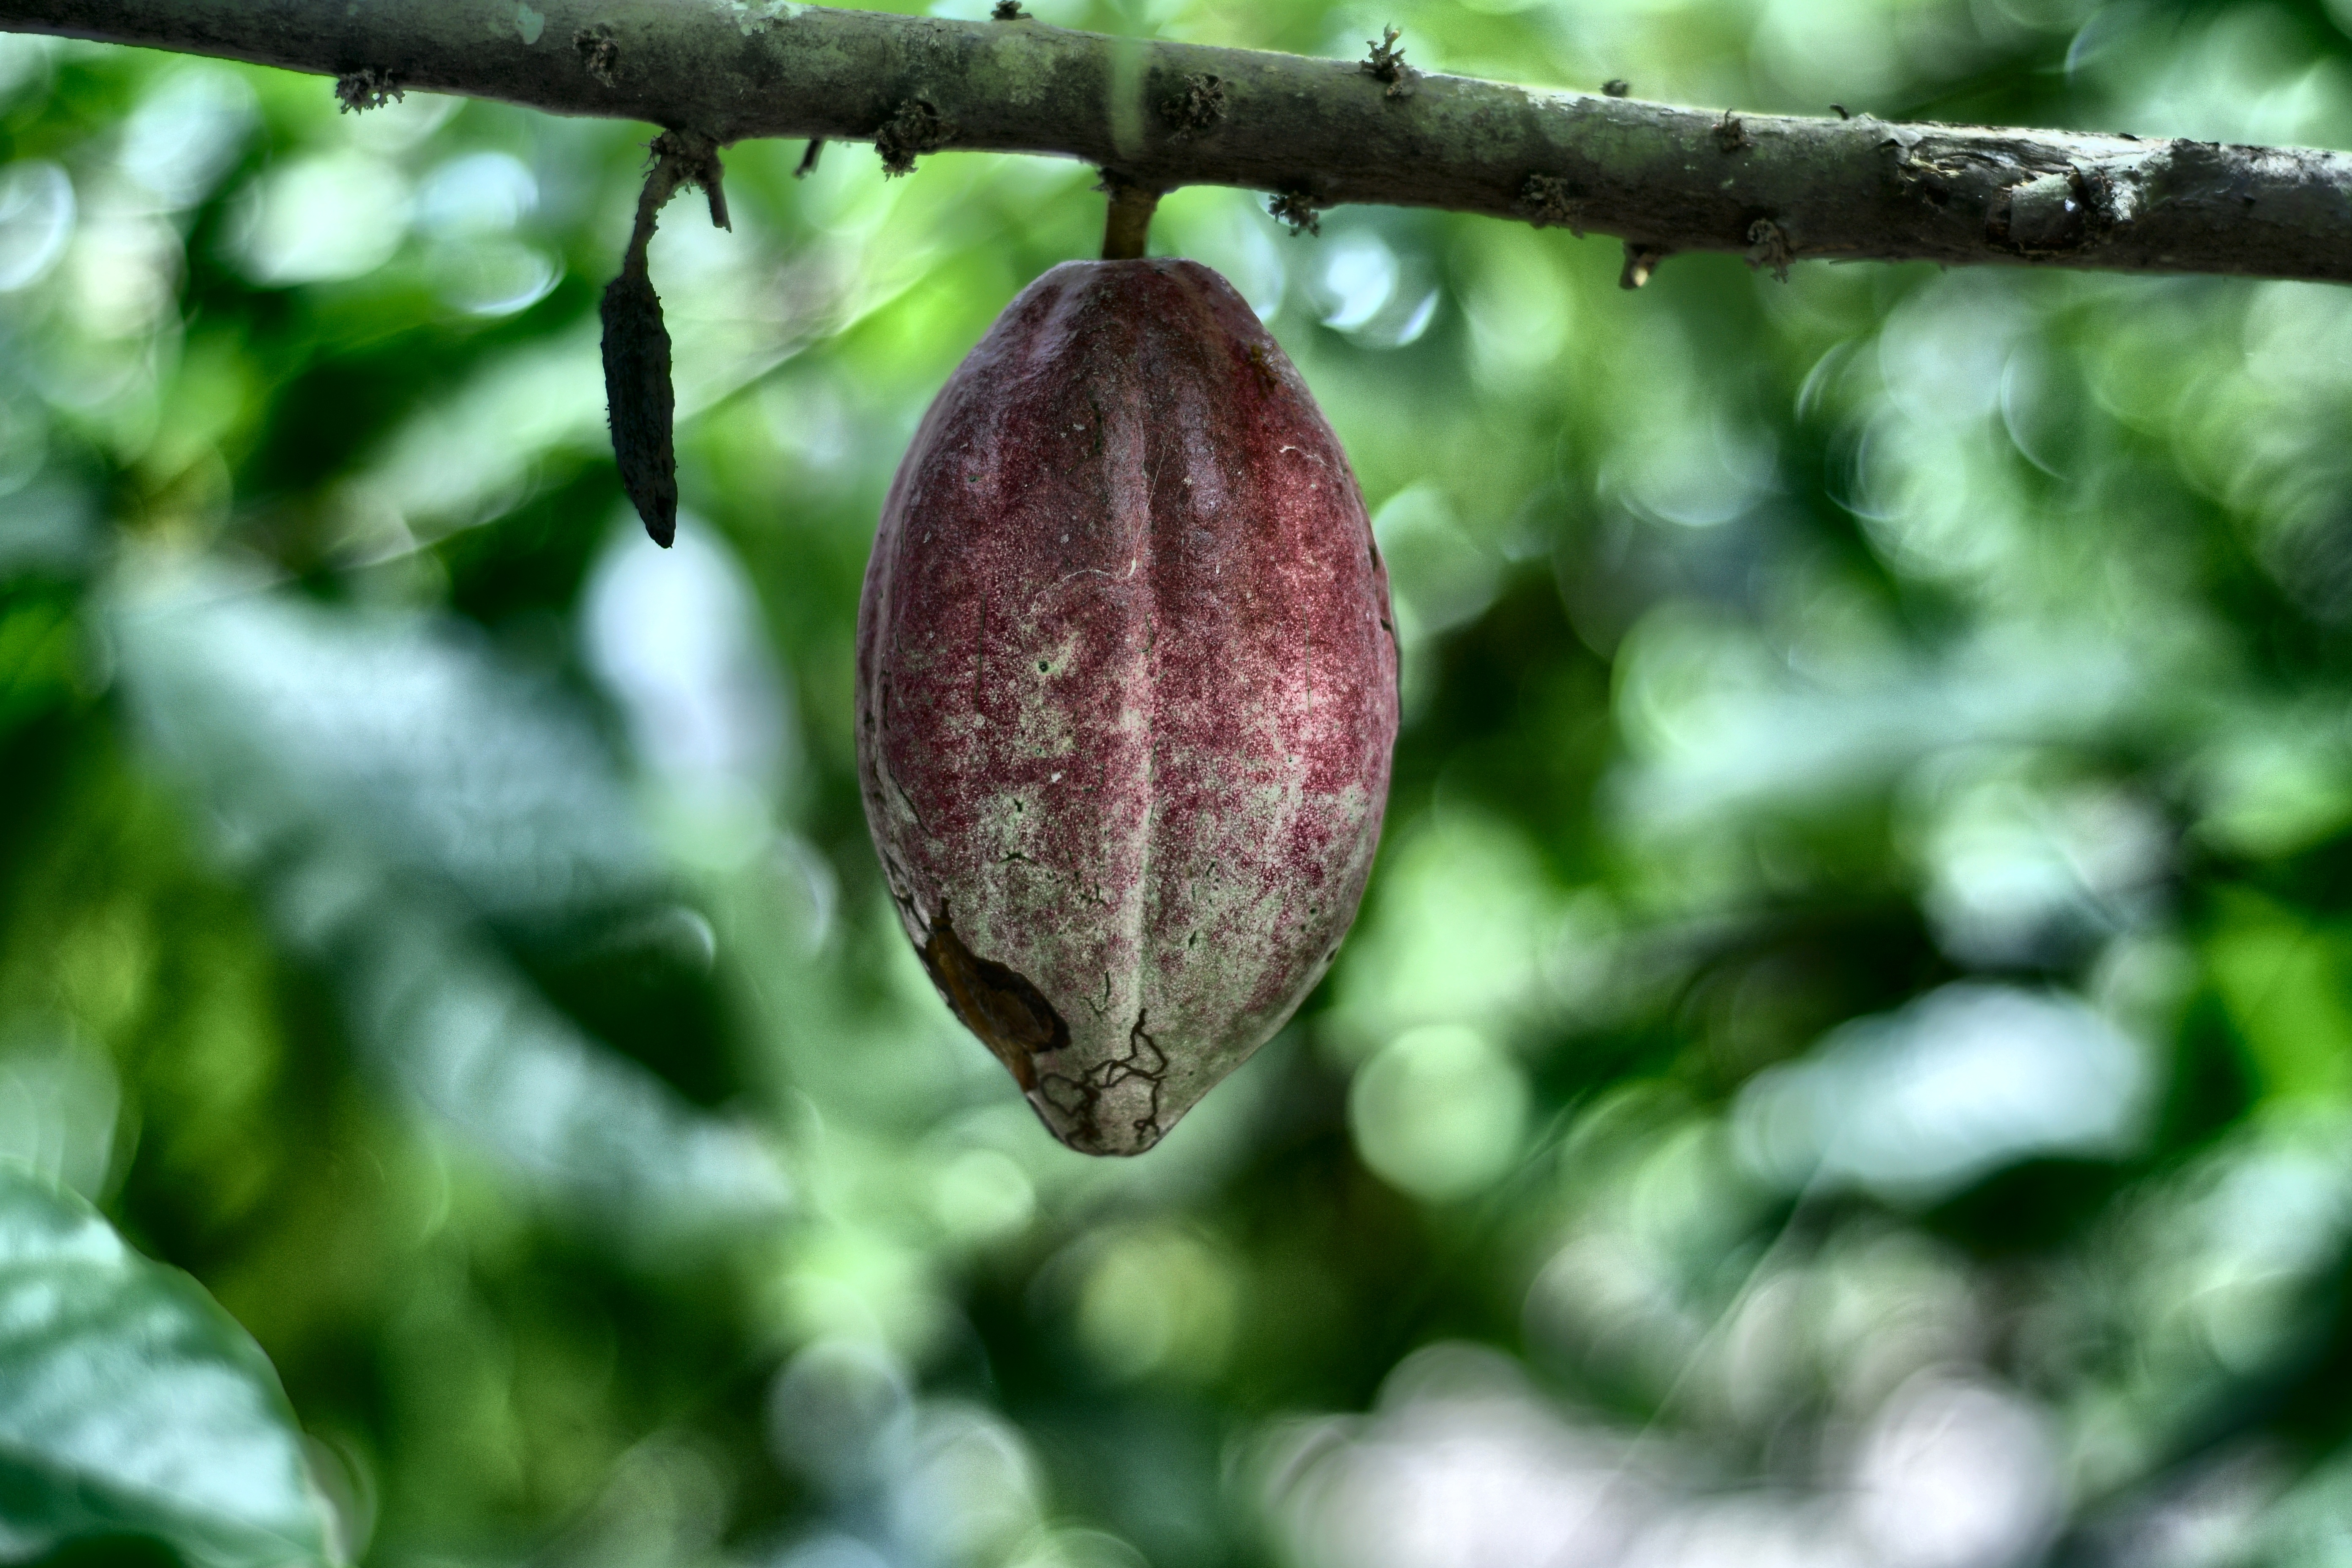
Maturity: unmature
Variety: Amelonado